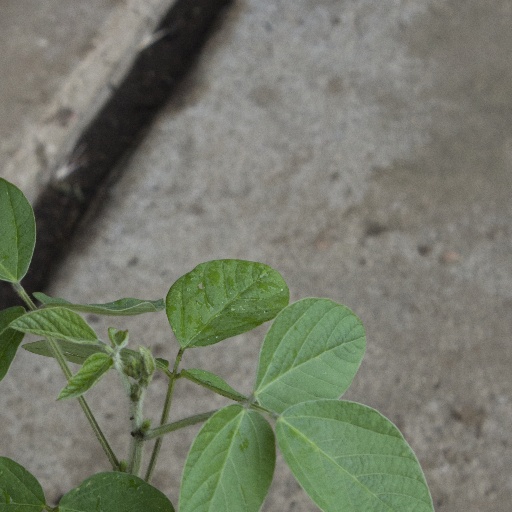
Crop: soybean